Question: Where are the buildings?
Tambaya: Ina gine-ginen?
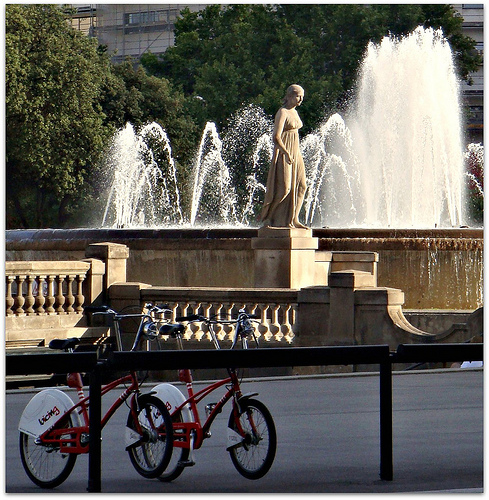
Answer: In the distance.
Amsa: A nesa.